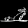
Label: Sandal